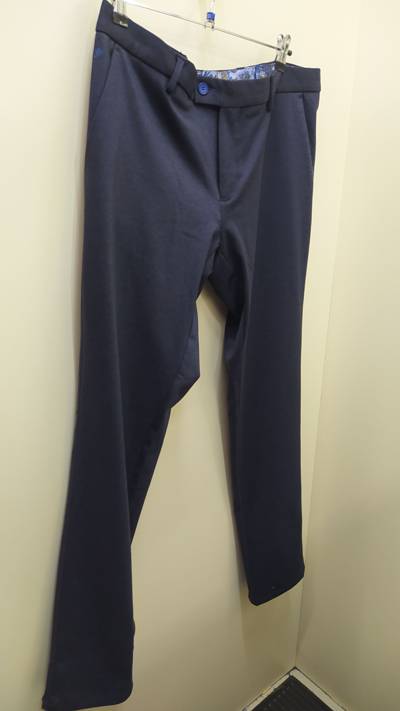
Waste category: clothes